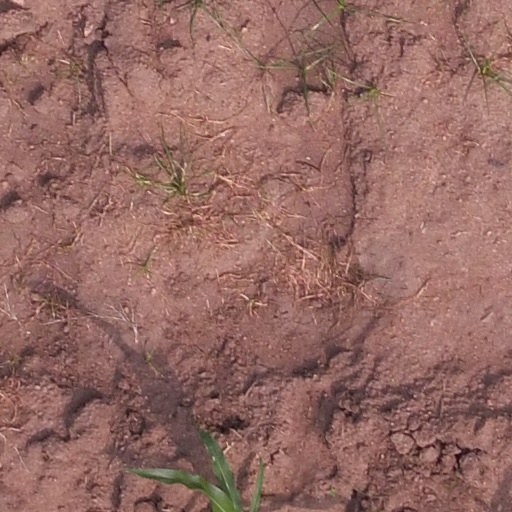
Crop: maize; corn